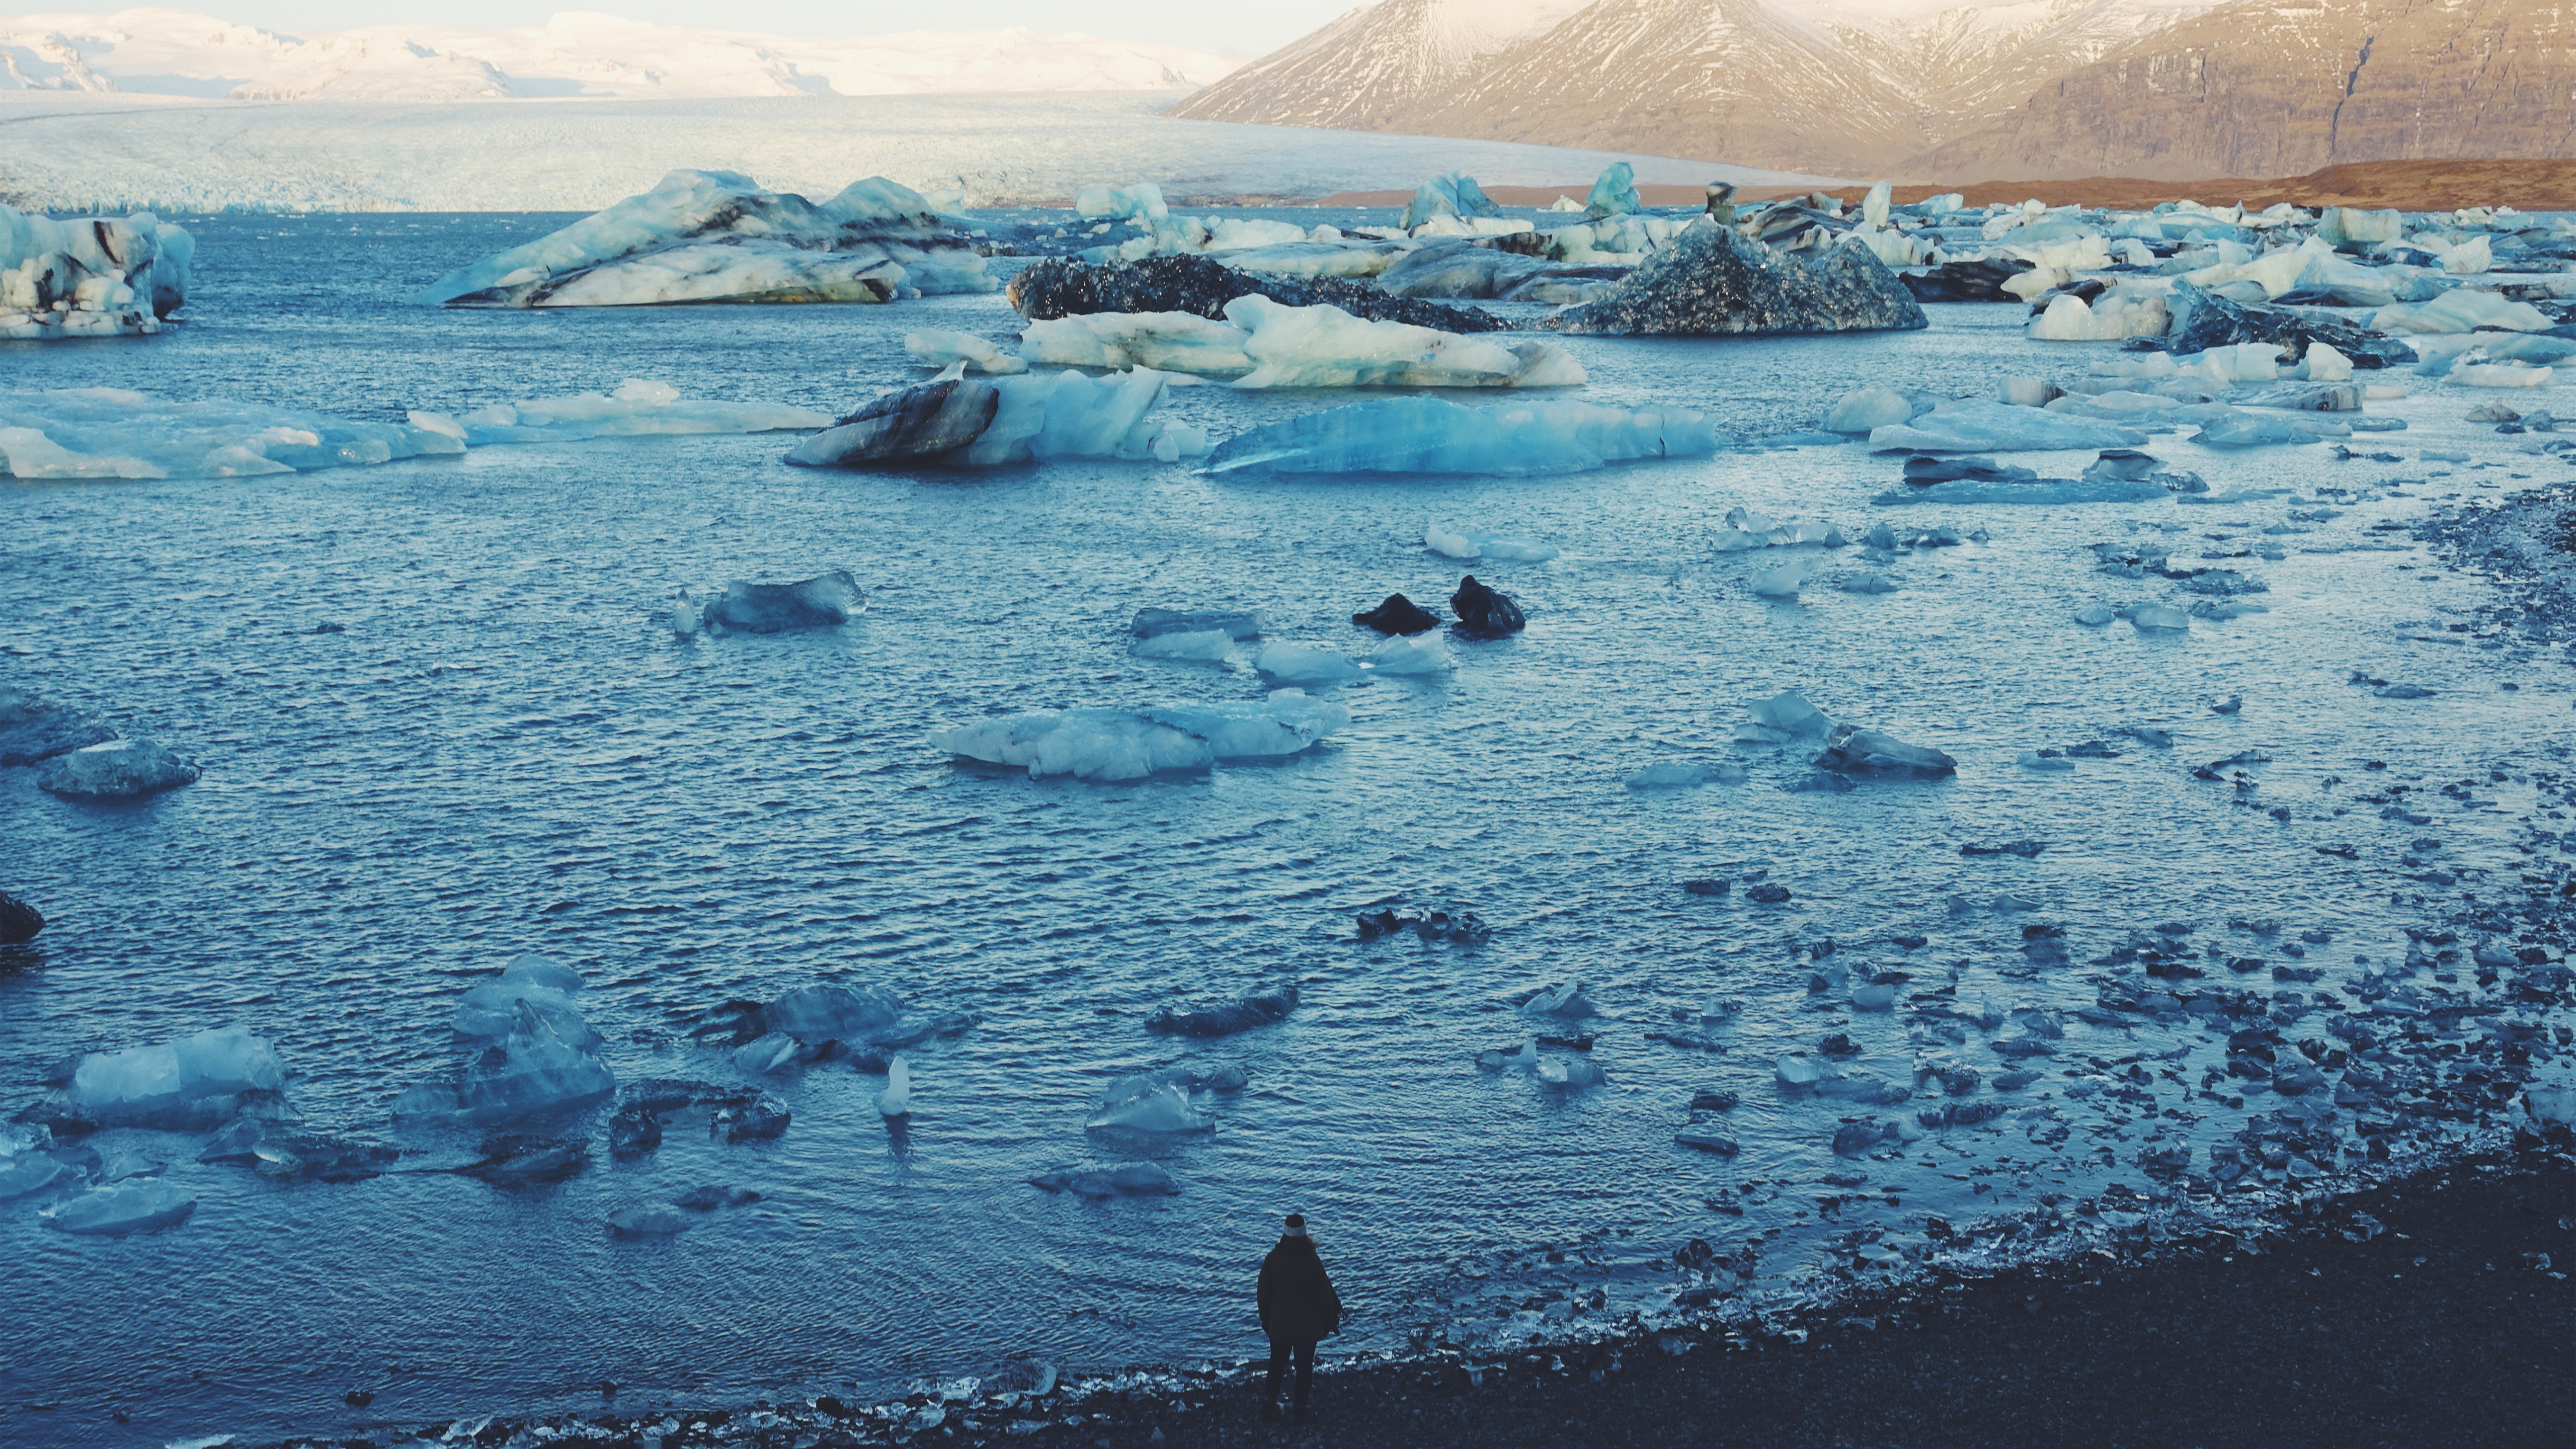
sea, coast, water, ocean, coastline, ice, lagoon, arctic, iceberg, landform, arctic ocean, geographical feature